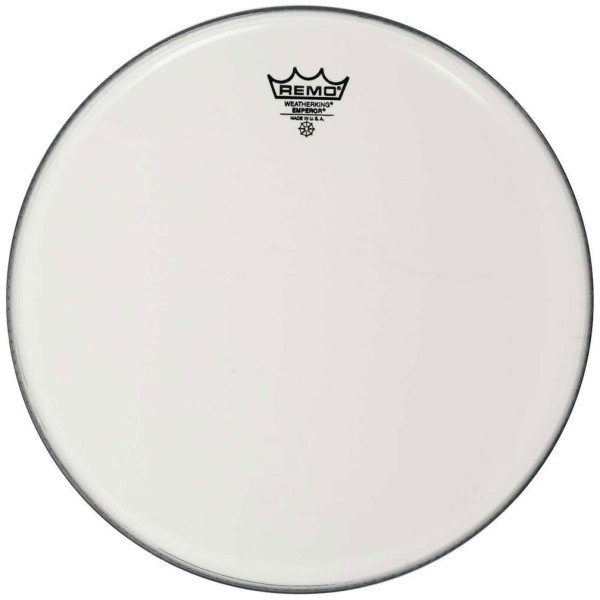
Remo Ambassador Bass Smooth White 24"
Remo Ambassador Bass Smooth White 24"
Brand: Remo
Category: Arts & Entertainment > Hobbies & Creative Arts > Musical Instrument & Orchestra Accessories > Percussion Accessories > Drum Heads > Bass Drum Heads